Dundalk

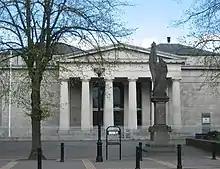

The first language of the majority of 'white Irish' residents of Dundalk is English (a.k.a. Hiberno-English). Approximately 4% of the population speak the Irish language on a daily basis outside of the education system. The Omeath area in Cooley, within the municipal district, was a small Gaeltacht area, with the last speaker of a 'Louth Irish' dialect dying in 1960.